Disk partitioning

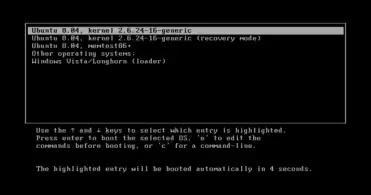
A GRUB startup menu showing Ubuntu Linux (with three different boot modes) and Windows Vista options

Multi-boot systems are computers where the user can boot into more than one distinct operating system (OS) stored in separate storage devices or in separate partitions of the same storage device. In such systems a menu at startup gives a choice of which OS to boot/start (and only one OS at a time is loaded).